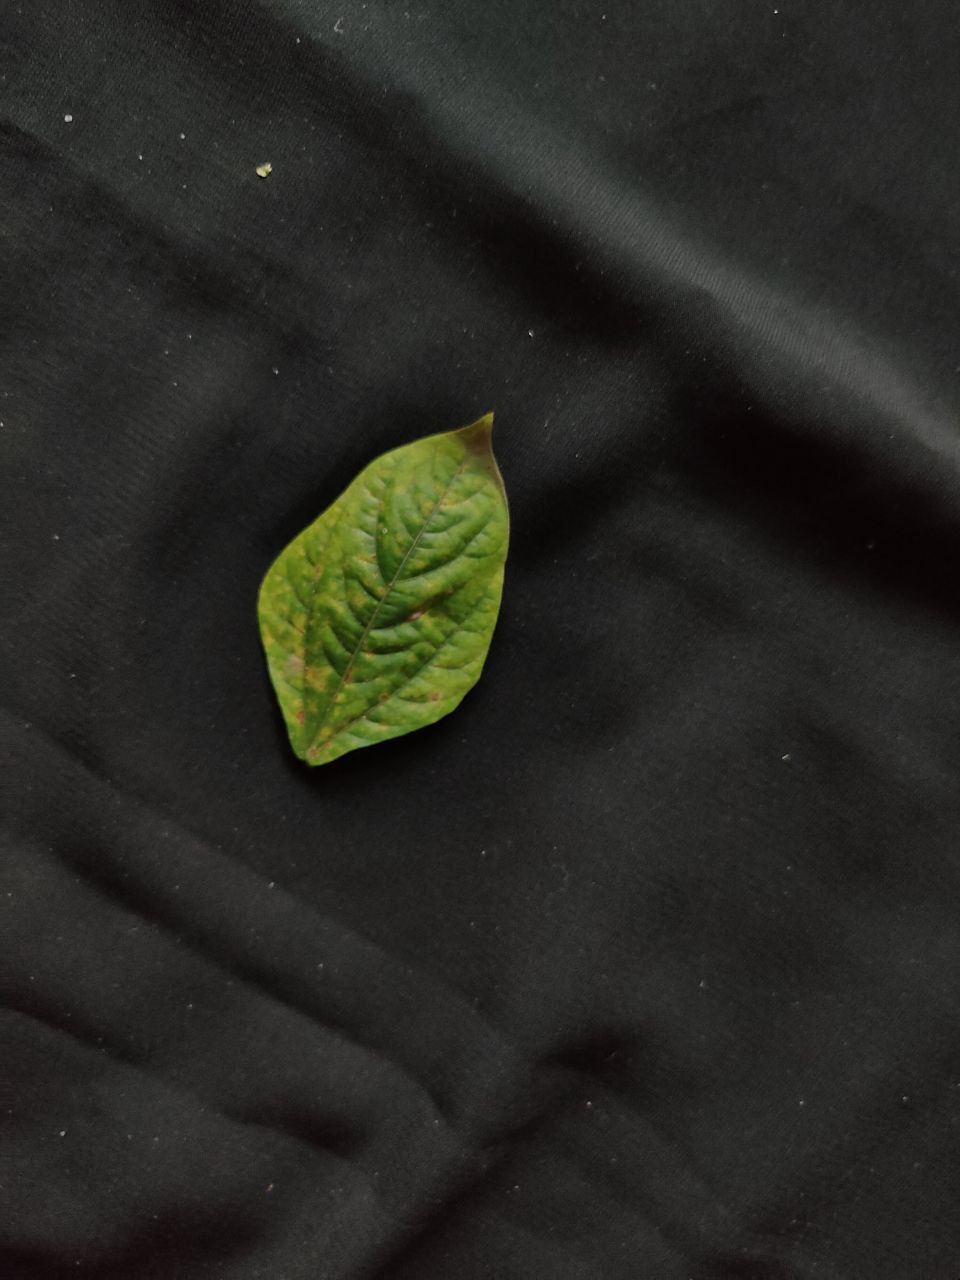
Crop: cowpea
Leaf condition: Septoria leaf spot